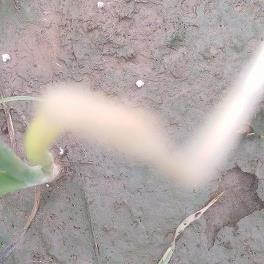
Crop: Onion
Condition: fusarium-d